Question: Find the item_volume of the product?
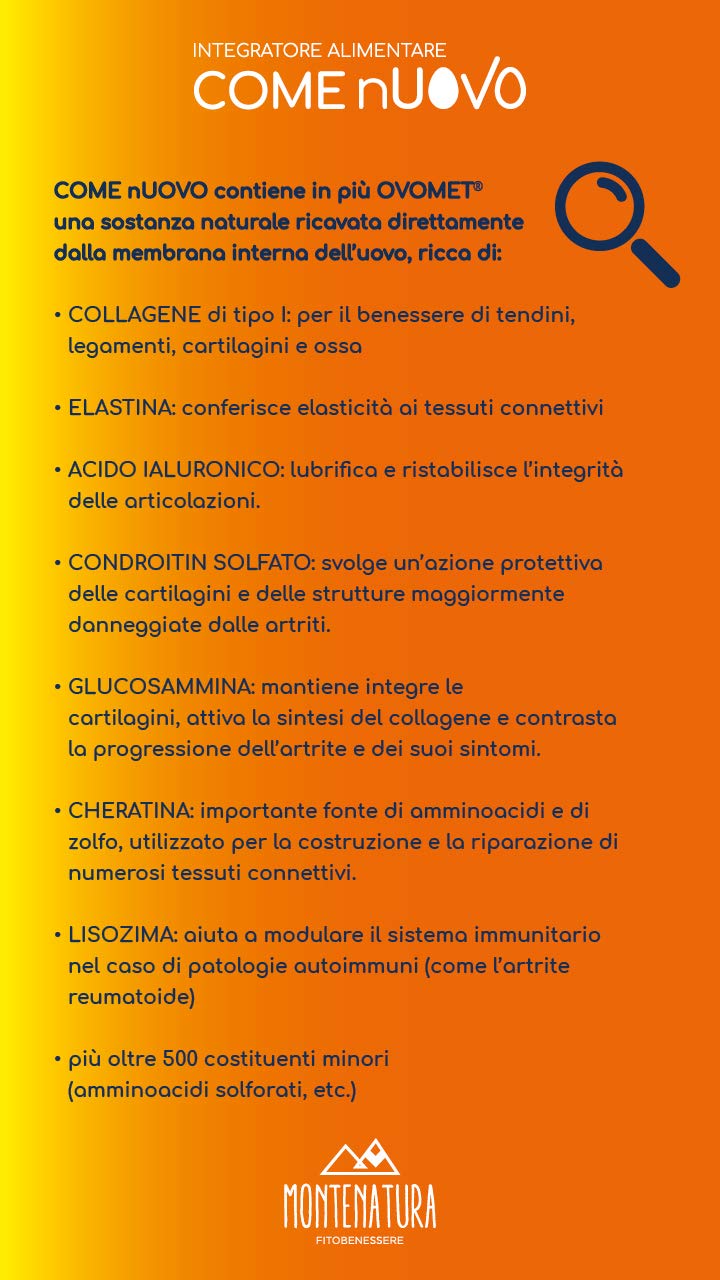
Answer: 500.0 litre